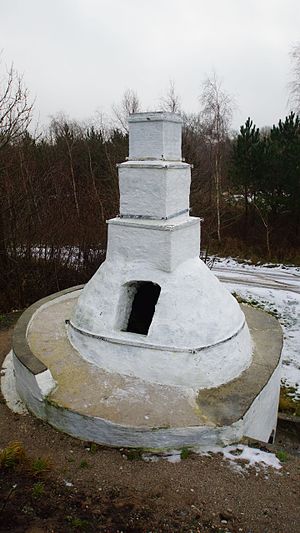
Kalkbrænding Djursland
Ved at bygge kubeovnen ind i en skrænt, kunne man køre op til toppen, hvilket gjorde det lettere, når der skulle fyldes op med kalksten og kul.
Kalkbrændeovn, Birkesig, Djursland
Ved landsbyen, Birkesig, på det østlige Djursland 15 km syd for Grenå ligger 3 historiske kalkbrændeovne, der blev restaureret i 2002. De har været i brug indtil 1935 og vidner om et gammelt kalkbrændehåndværk på egnen, der strækker sig mindst 150 år tilbage i tiden, og som vurderes at have haft stor erhvervsmæssig betydning i området. Udgangspunktet er en lokal råstofforekomst af kalkrullesten.